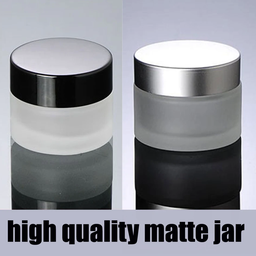
Label: glass